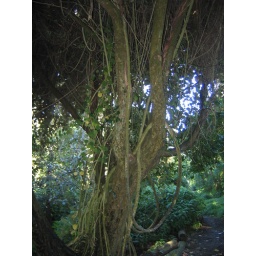
Tree that grows but trunk and vines in the cloud forest garden